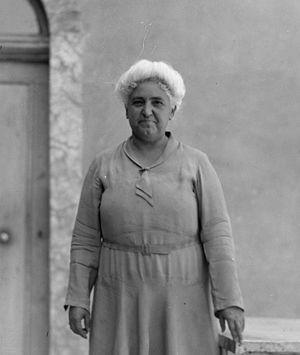
Les femmes pendant la Première Guerre mondiale ont connu une mobilisation sans précédent. La plupart d'entre elles ont remplacé les hommes enrôlés dans l'armée en occupant des emplois civils ou dans des usines de fabrication de munitions. Plusieurs centaines de milliers ont servi dans les différentes armées dans des fonctions de soutien, par exemple en tant qu'infirmières. Certaines, en Russie par exemple, ont participé aux combats. D'autres encore sont restées inconditionnellement pacifistes.